Kauffman Amish Mennonite

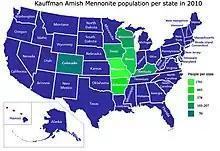
Kauffman Amish Mennonite population per US state in 2010

The Kauffman Amish Mennonites, also called Sleeping Preacher Churches or Tampico Amish Mennonite Churches, are a plain, car-driving branch of the Amish Mennonites whose tradition goes back to John D. Kauffman (1847–1913) and Noah Troyer (1831–1886) who preached while being in a state of trance and who were seen as "sleeping preachers".